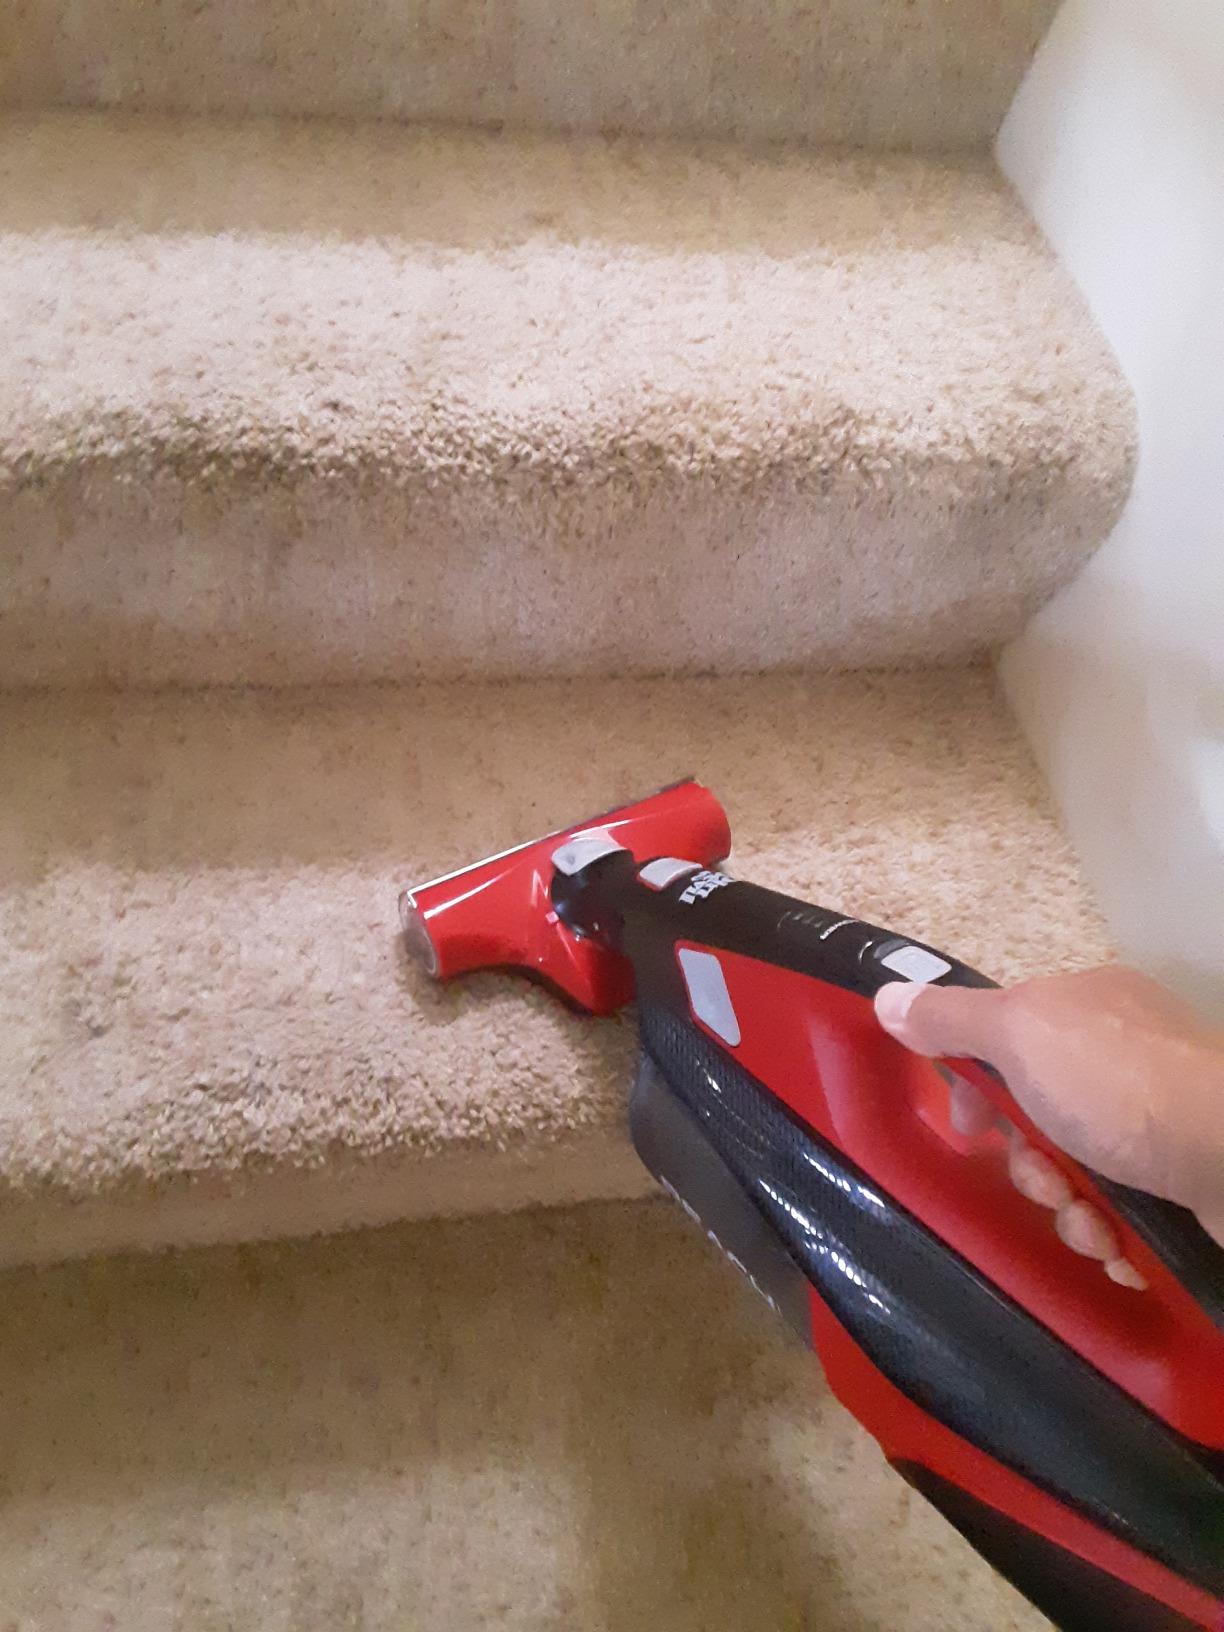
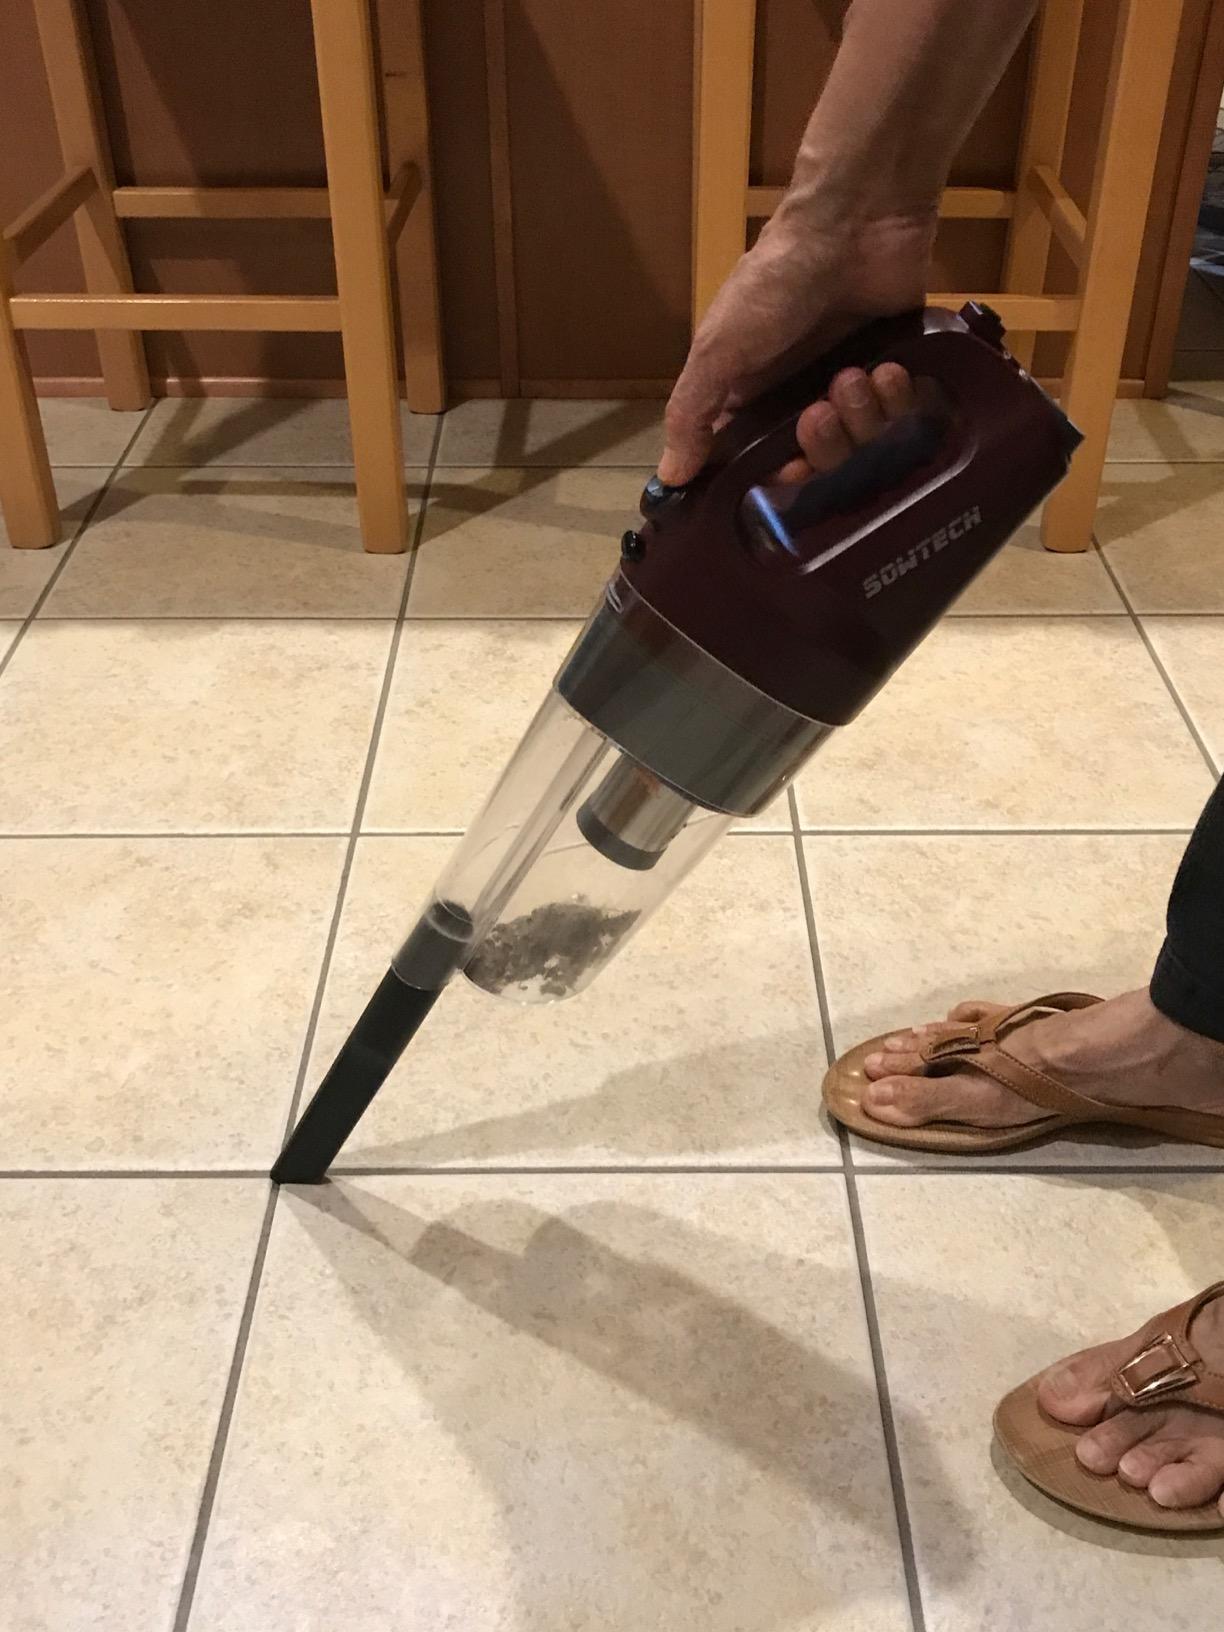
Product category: items_vacuum
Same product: no